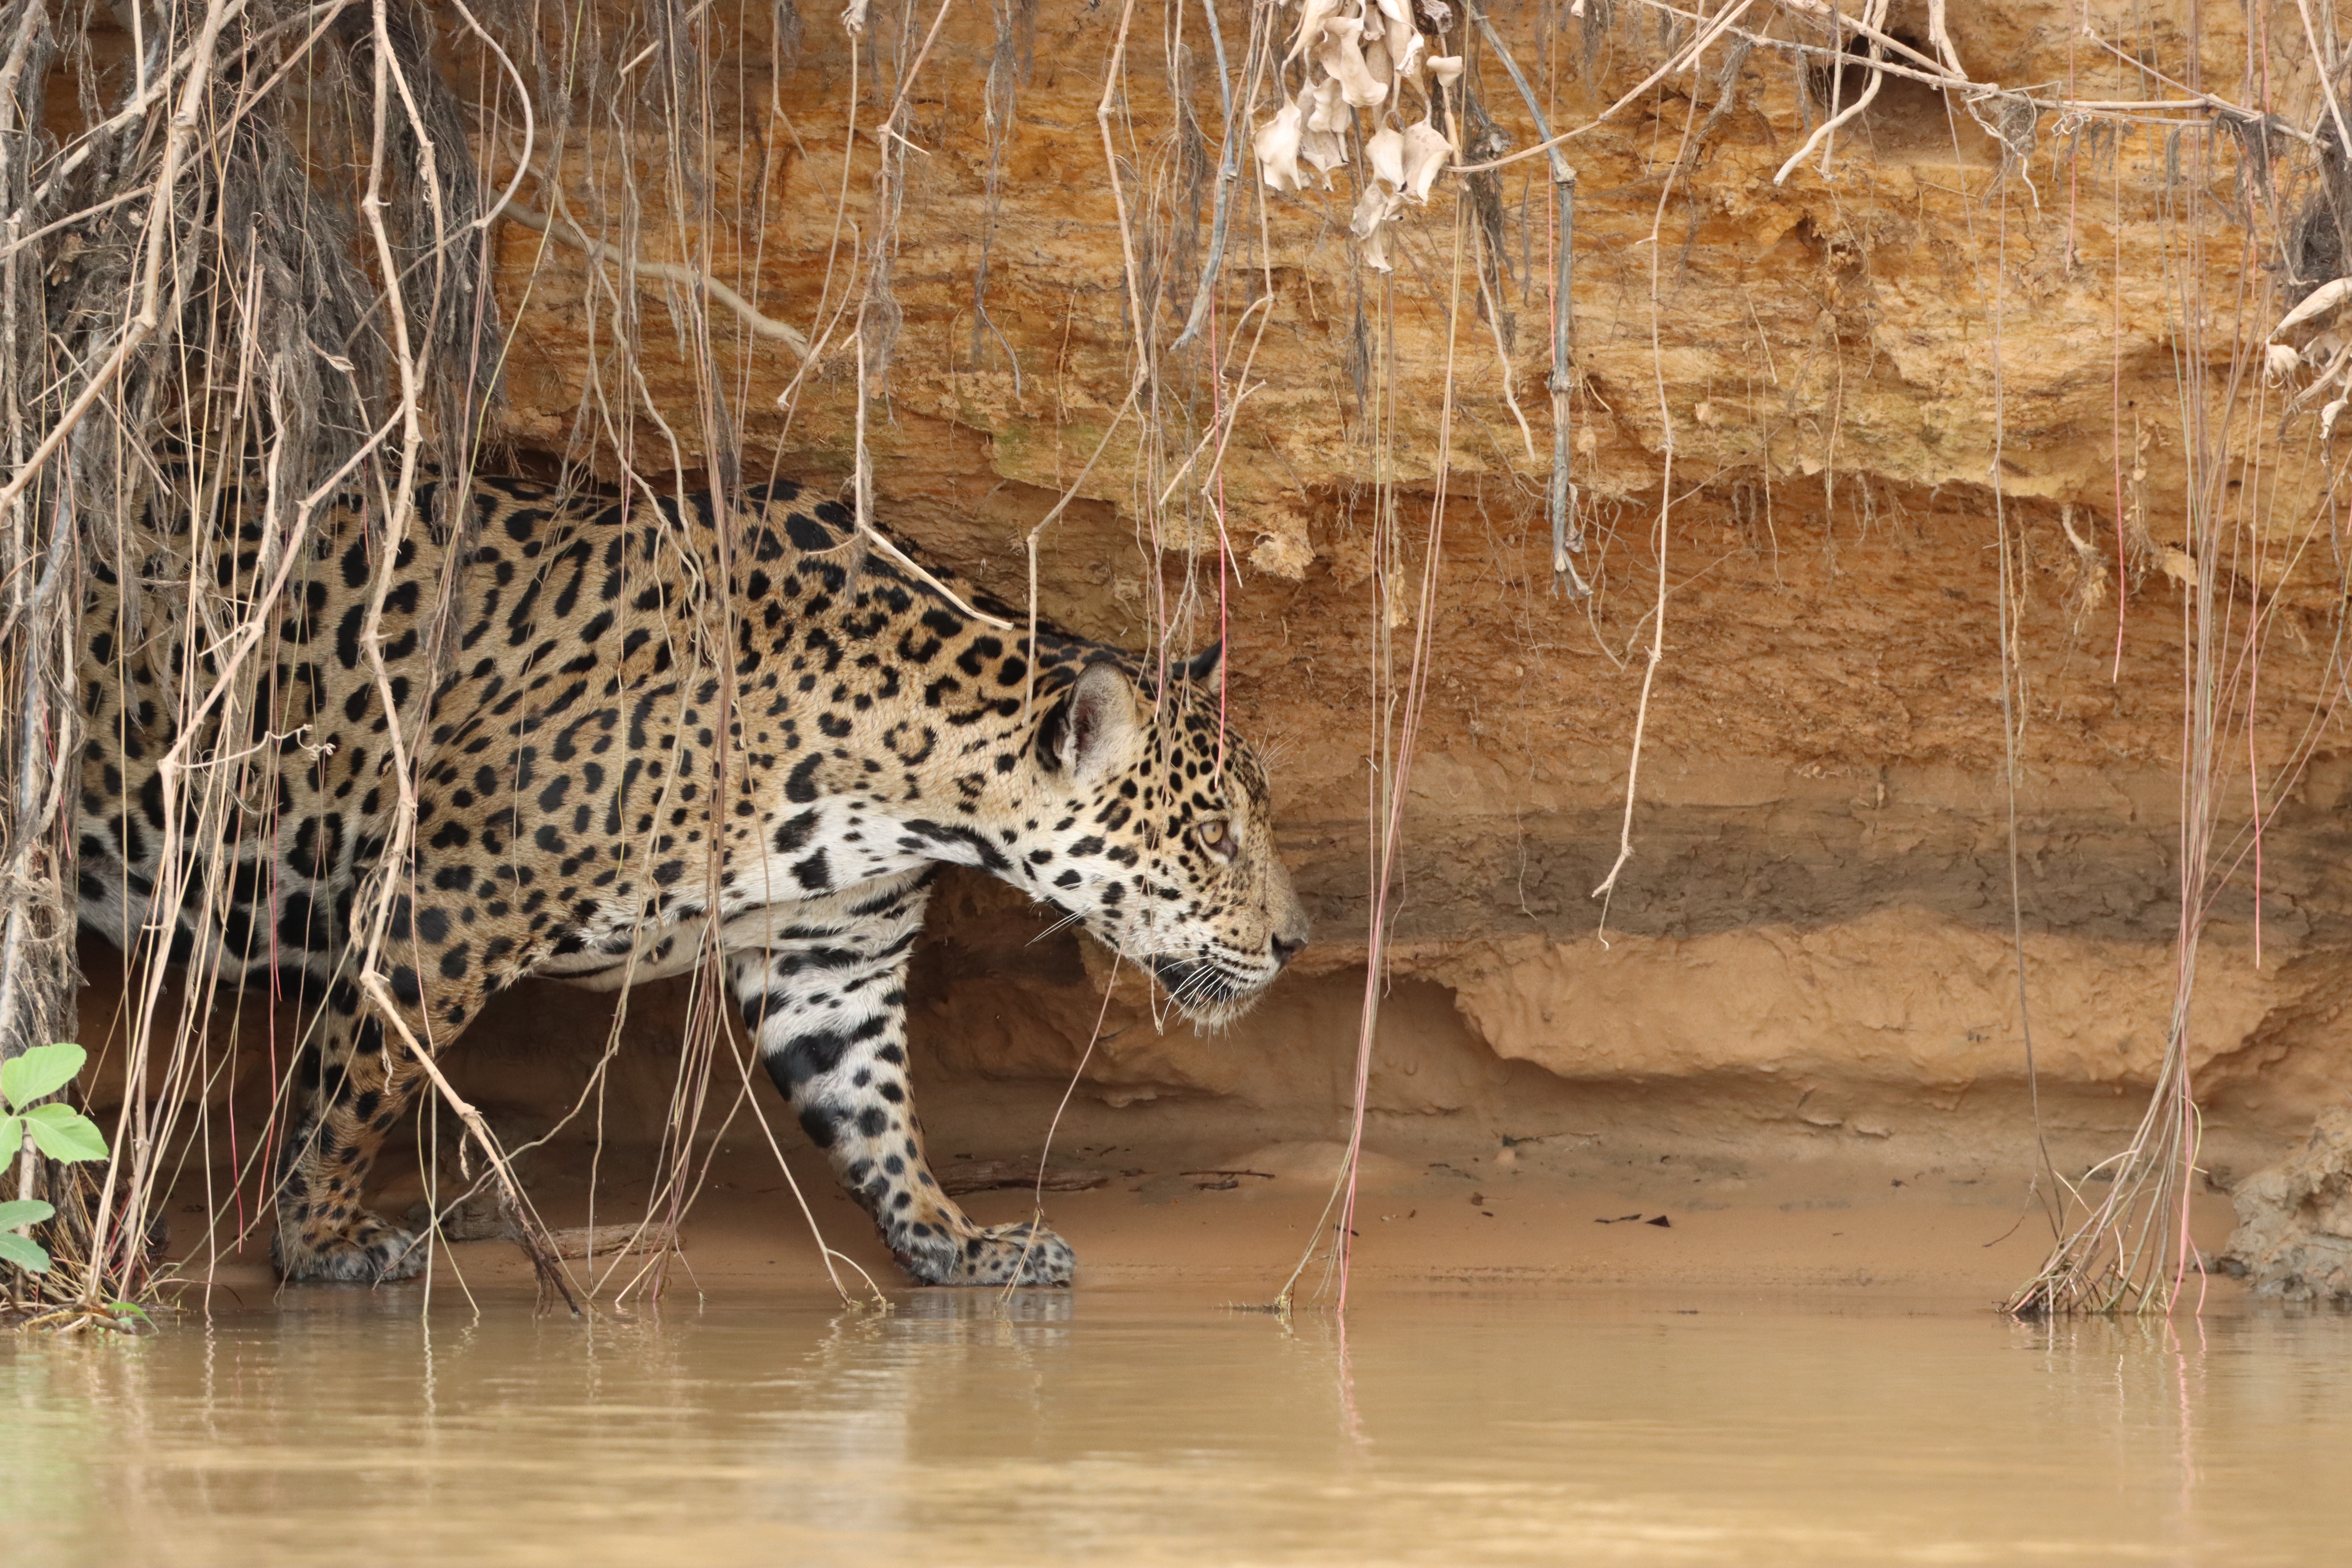
Jaguar: Solar